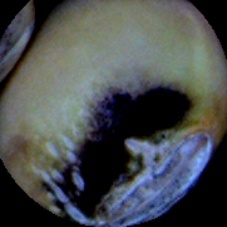
Label: Spotted